Otto III, Margrave of Brandenburg

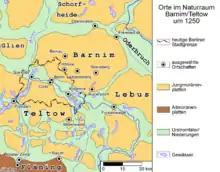
Towns on the Teltow and Barnim plateaus, around 1250

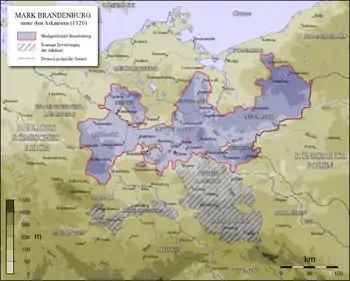
The Ascanian Margraviate of Brandenburg, around 1320

In 1250, the brothers closed the Treaty of Landin with the Dukes of Pomerania. Under this treaty, they received the northern part of the Uckermark, north of the Welse river and the districts of Randow and Löcknitz, in exchange for the half of the Lordship of Wolgast that John I had received as dowry from King Waldemar II of Denmark when he married his first wife, Sophia. This treaty is considered the birth of the Uckermark as a part of Brandenburg.